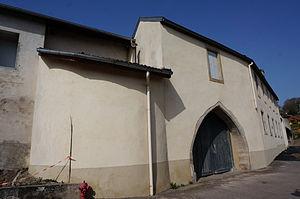
Cf titre.
Ubexy est une commune française située dans le département des Vosges, en région Grand Est.
L’abbaye Notre-Dame de Saint-Joseph d'Ubexy est une abbaye de moniales trappistines fondée au XIXᵉ siècle dans le village éponyme, situé dans les Vosges, et fermée en 2012